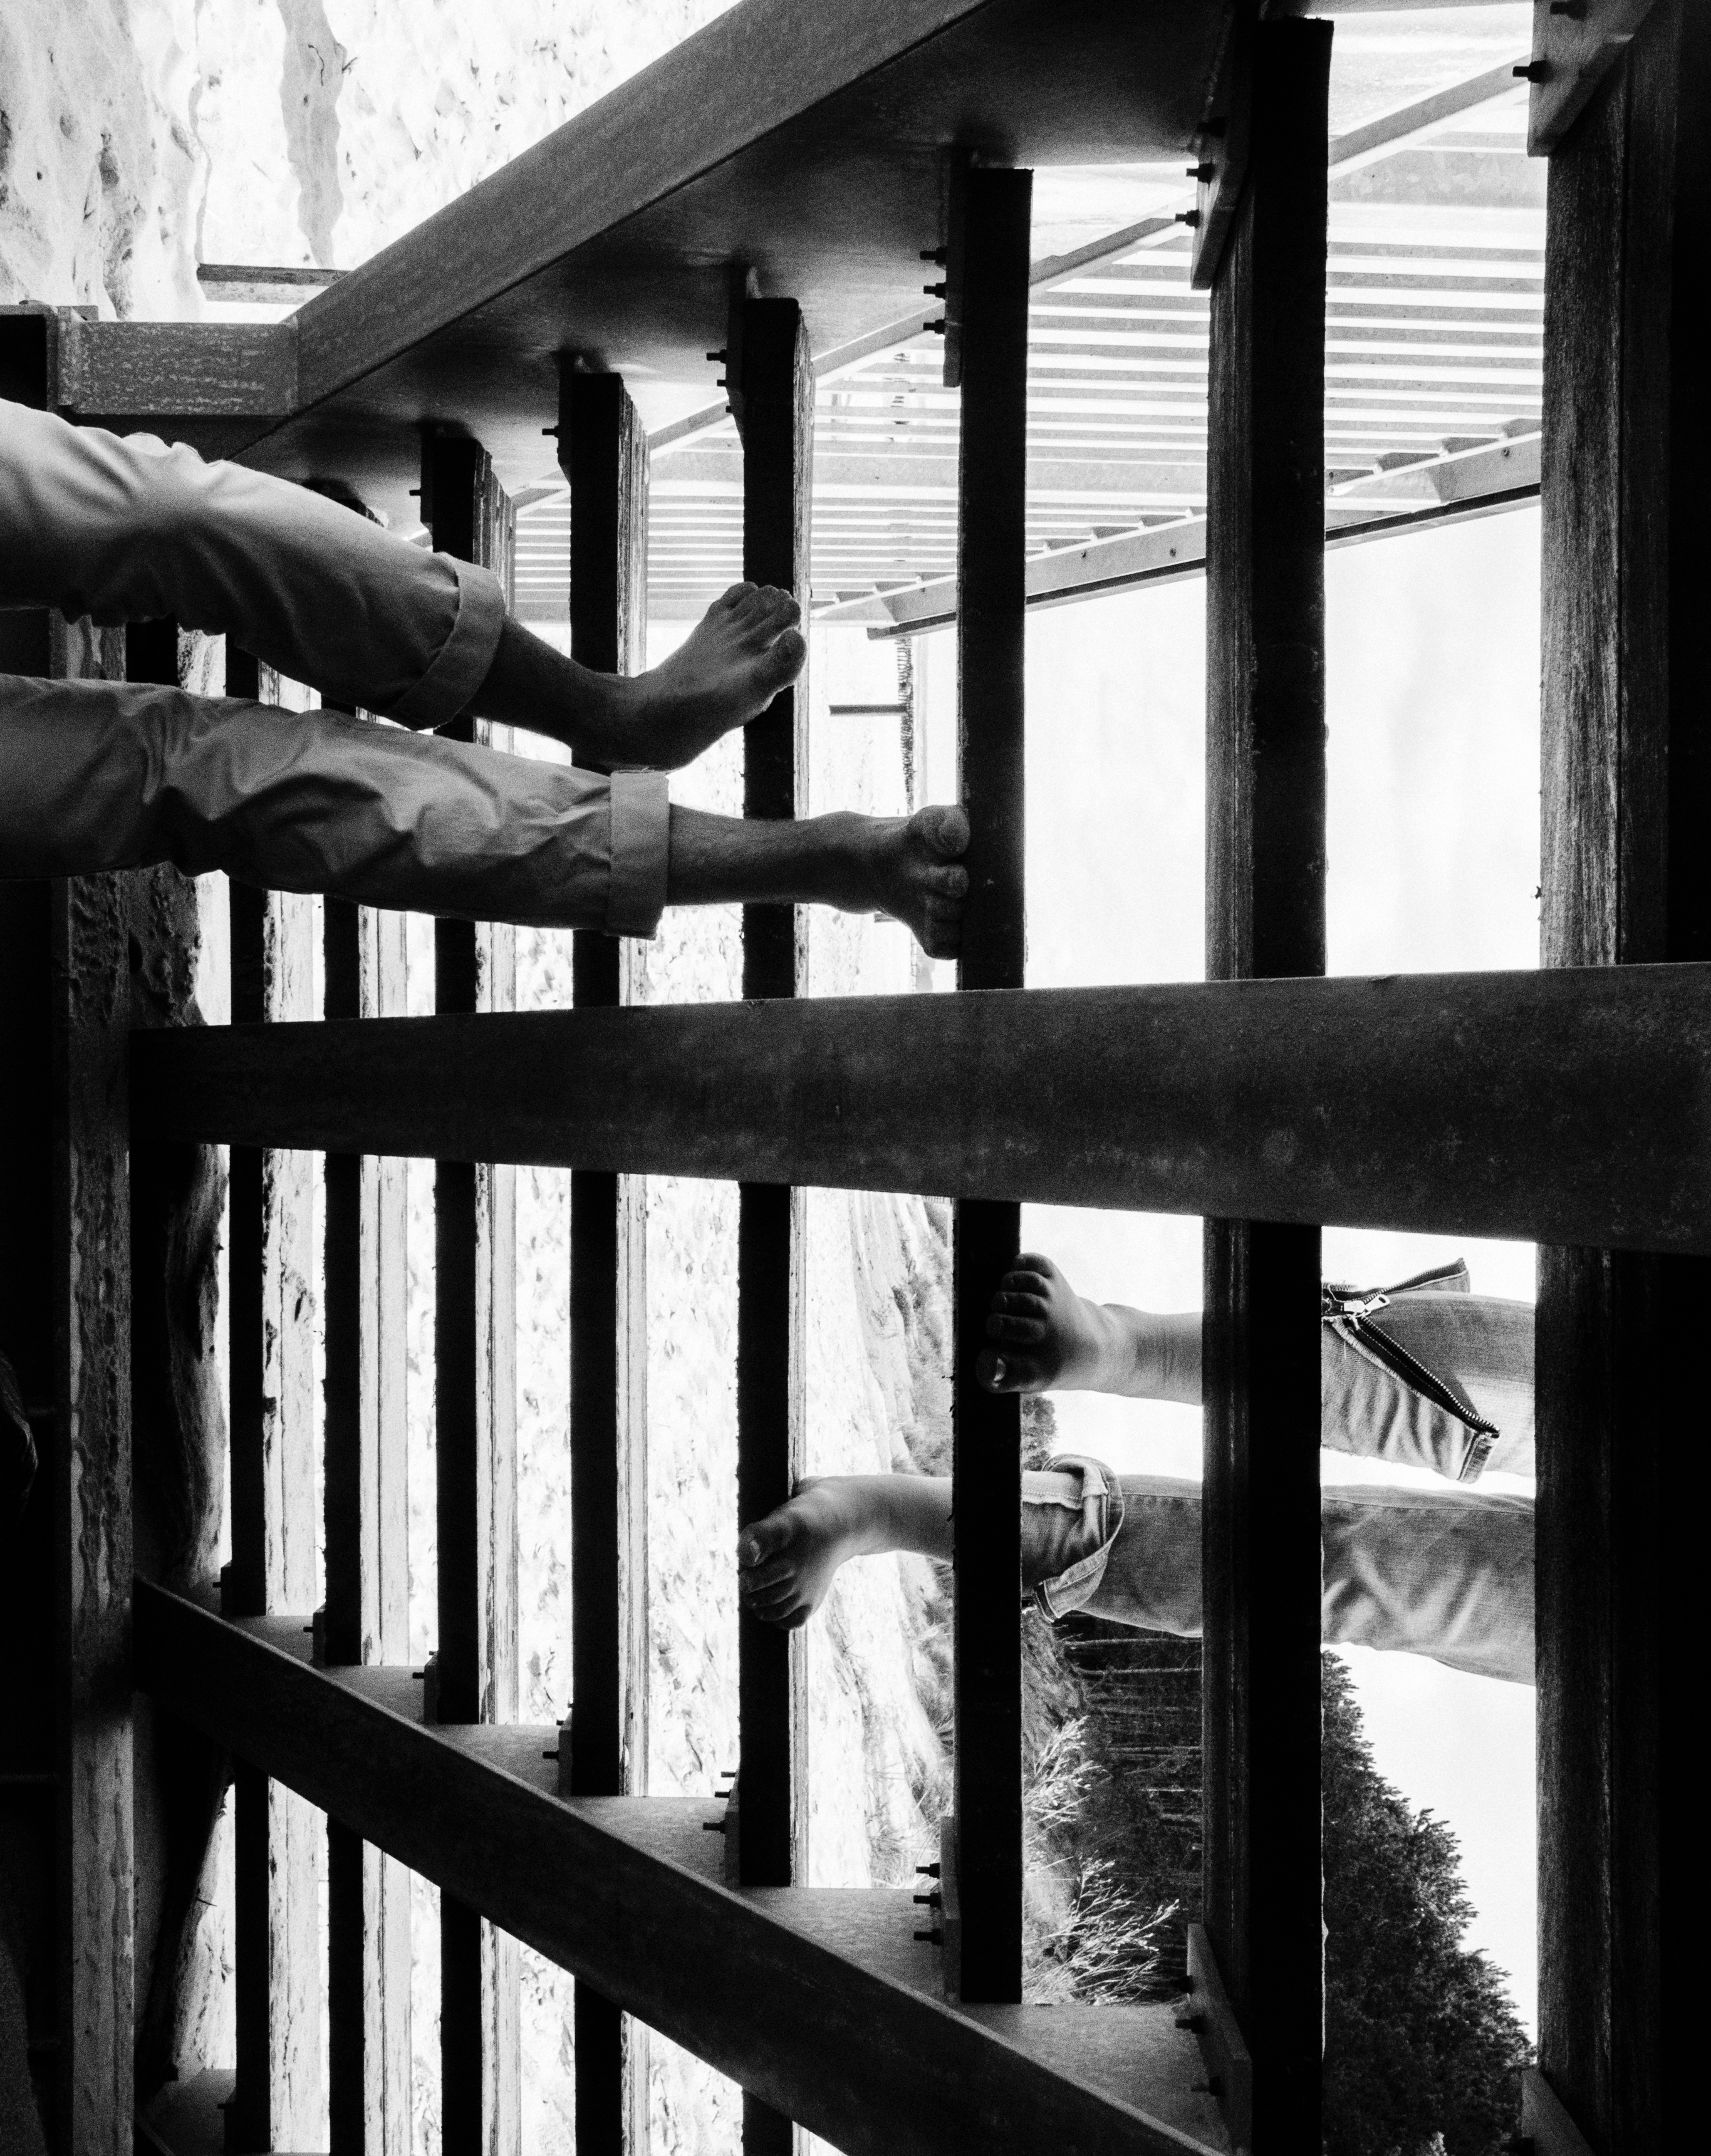
light, black and white, wood, white, house, window, wall, line, darkness, industry, black, monochrome, interior design, stairs, symmetry, photograph, iron, shape, monochrome photography